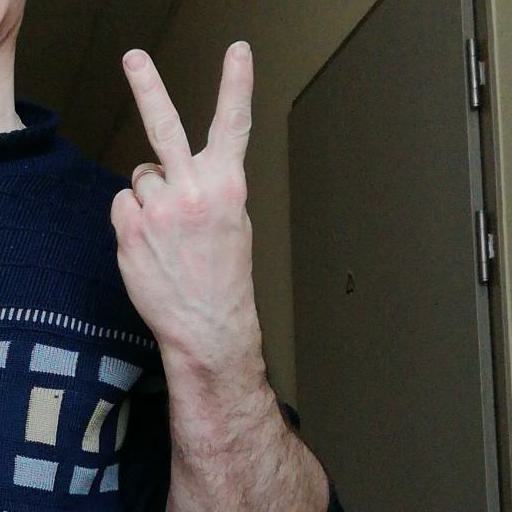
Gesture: peace_inverted